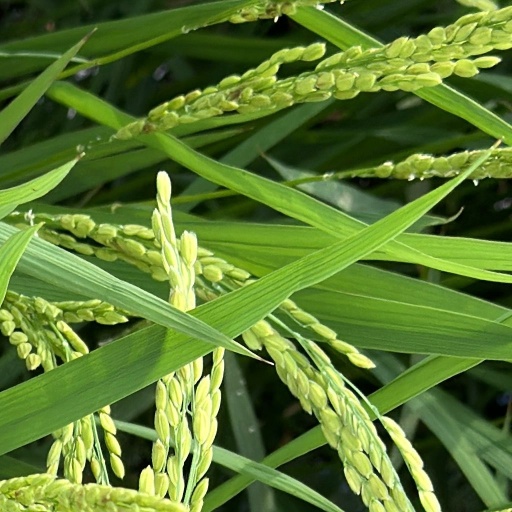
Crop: rice